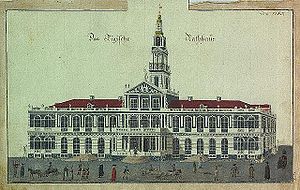
Riga / Politik / Byledelsen / Byrådets historie
Rådhuset i 1600-tallet.
Riga er hovedstaden i Letland. Byen ligger i Rigabugten ved Østersøen og har 698.529 indbyggere. Det er den største by i de baltiske stater. Letlands nationalforsamling Saeima, samt regering og præsident har også sæde i byen.